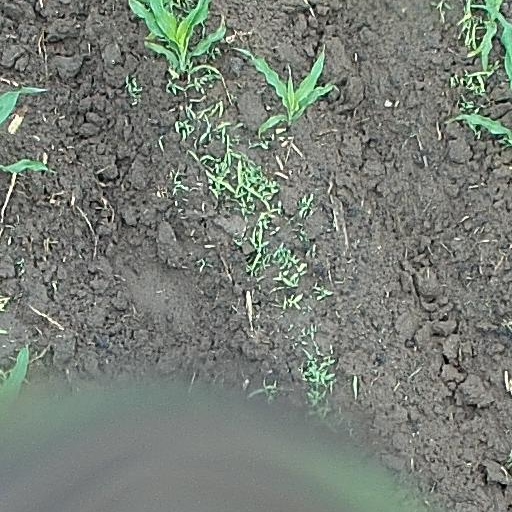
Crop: maize; corn